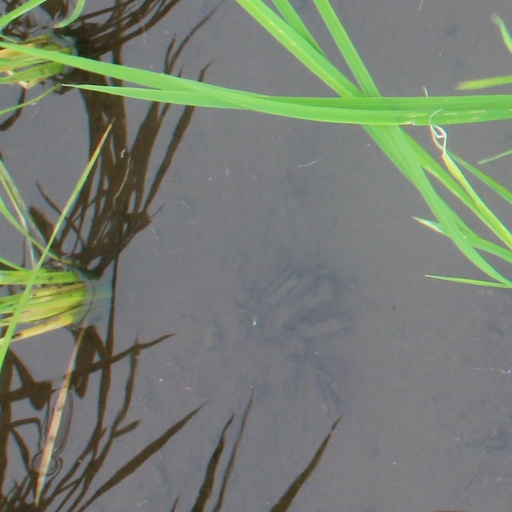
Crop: rice